Holly Theatre (Dahlonega, Georgia)

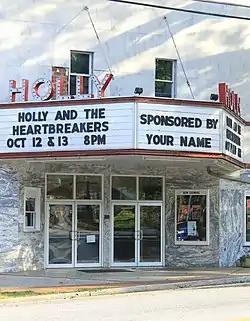

Holly Theatre is a historic theater in Dahlonega, Lumpkin County, Georgia, US, which was constructed as a movie theater in 1948, and is currently operated as a non-profit theatrical venue. It puts on performances of musicals and straight plays, generally five mainstage productions a season, and a varying number of children's shows.